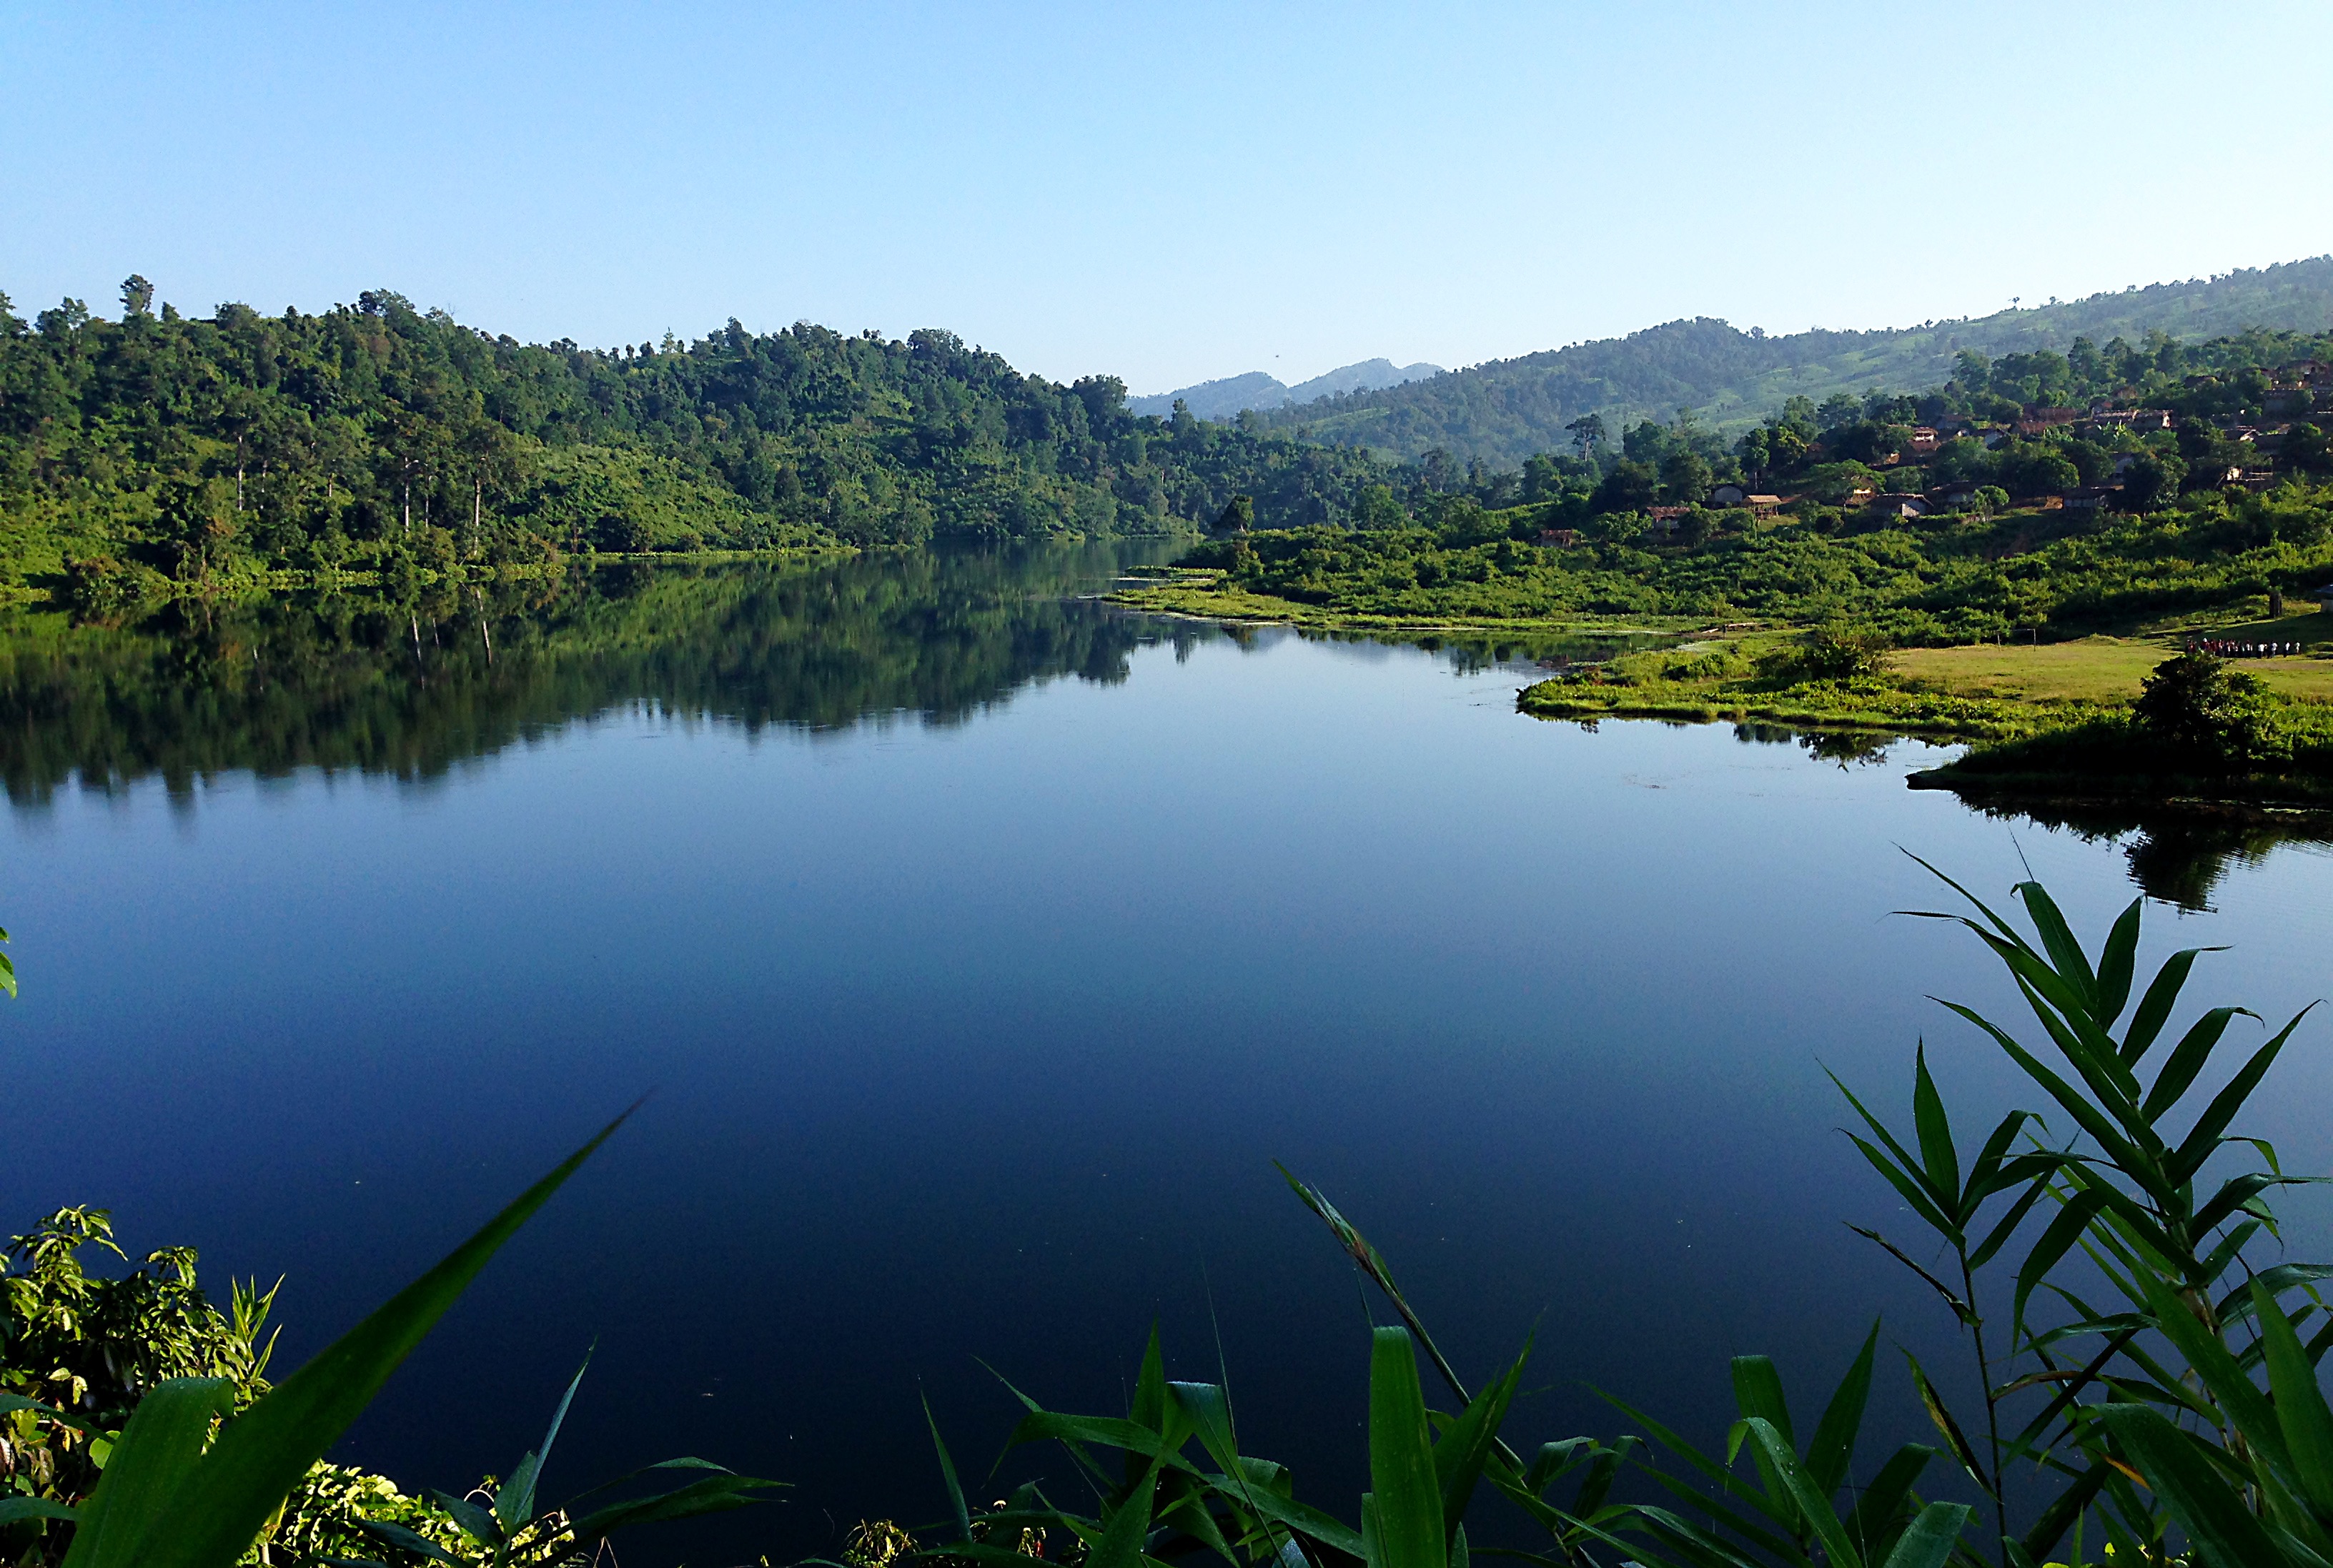
landscape, tree, water, nature, forest, grass, wilderness, mountain, meadow, lake, pond, reflection, reservoir, body of water, wetland, habitat, loch, ecosystem, natural environment